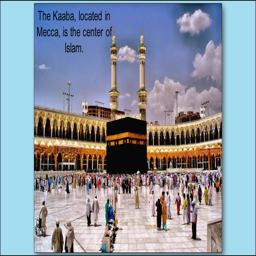
located is the center of religion .